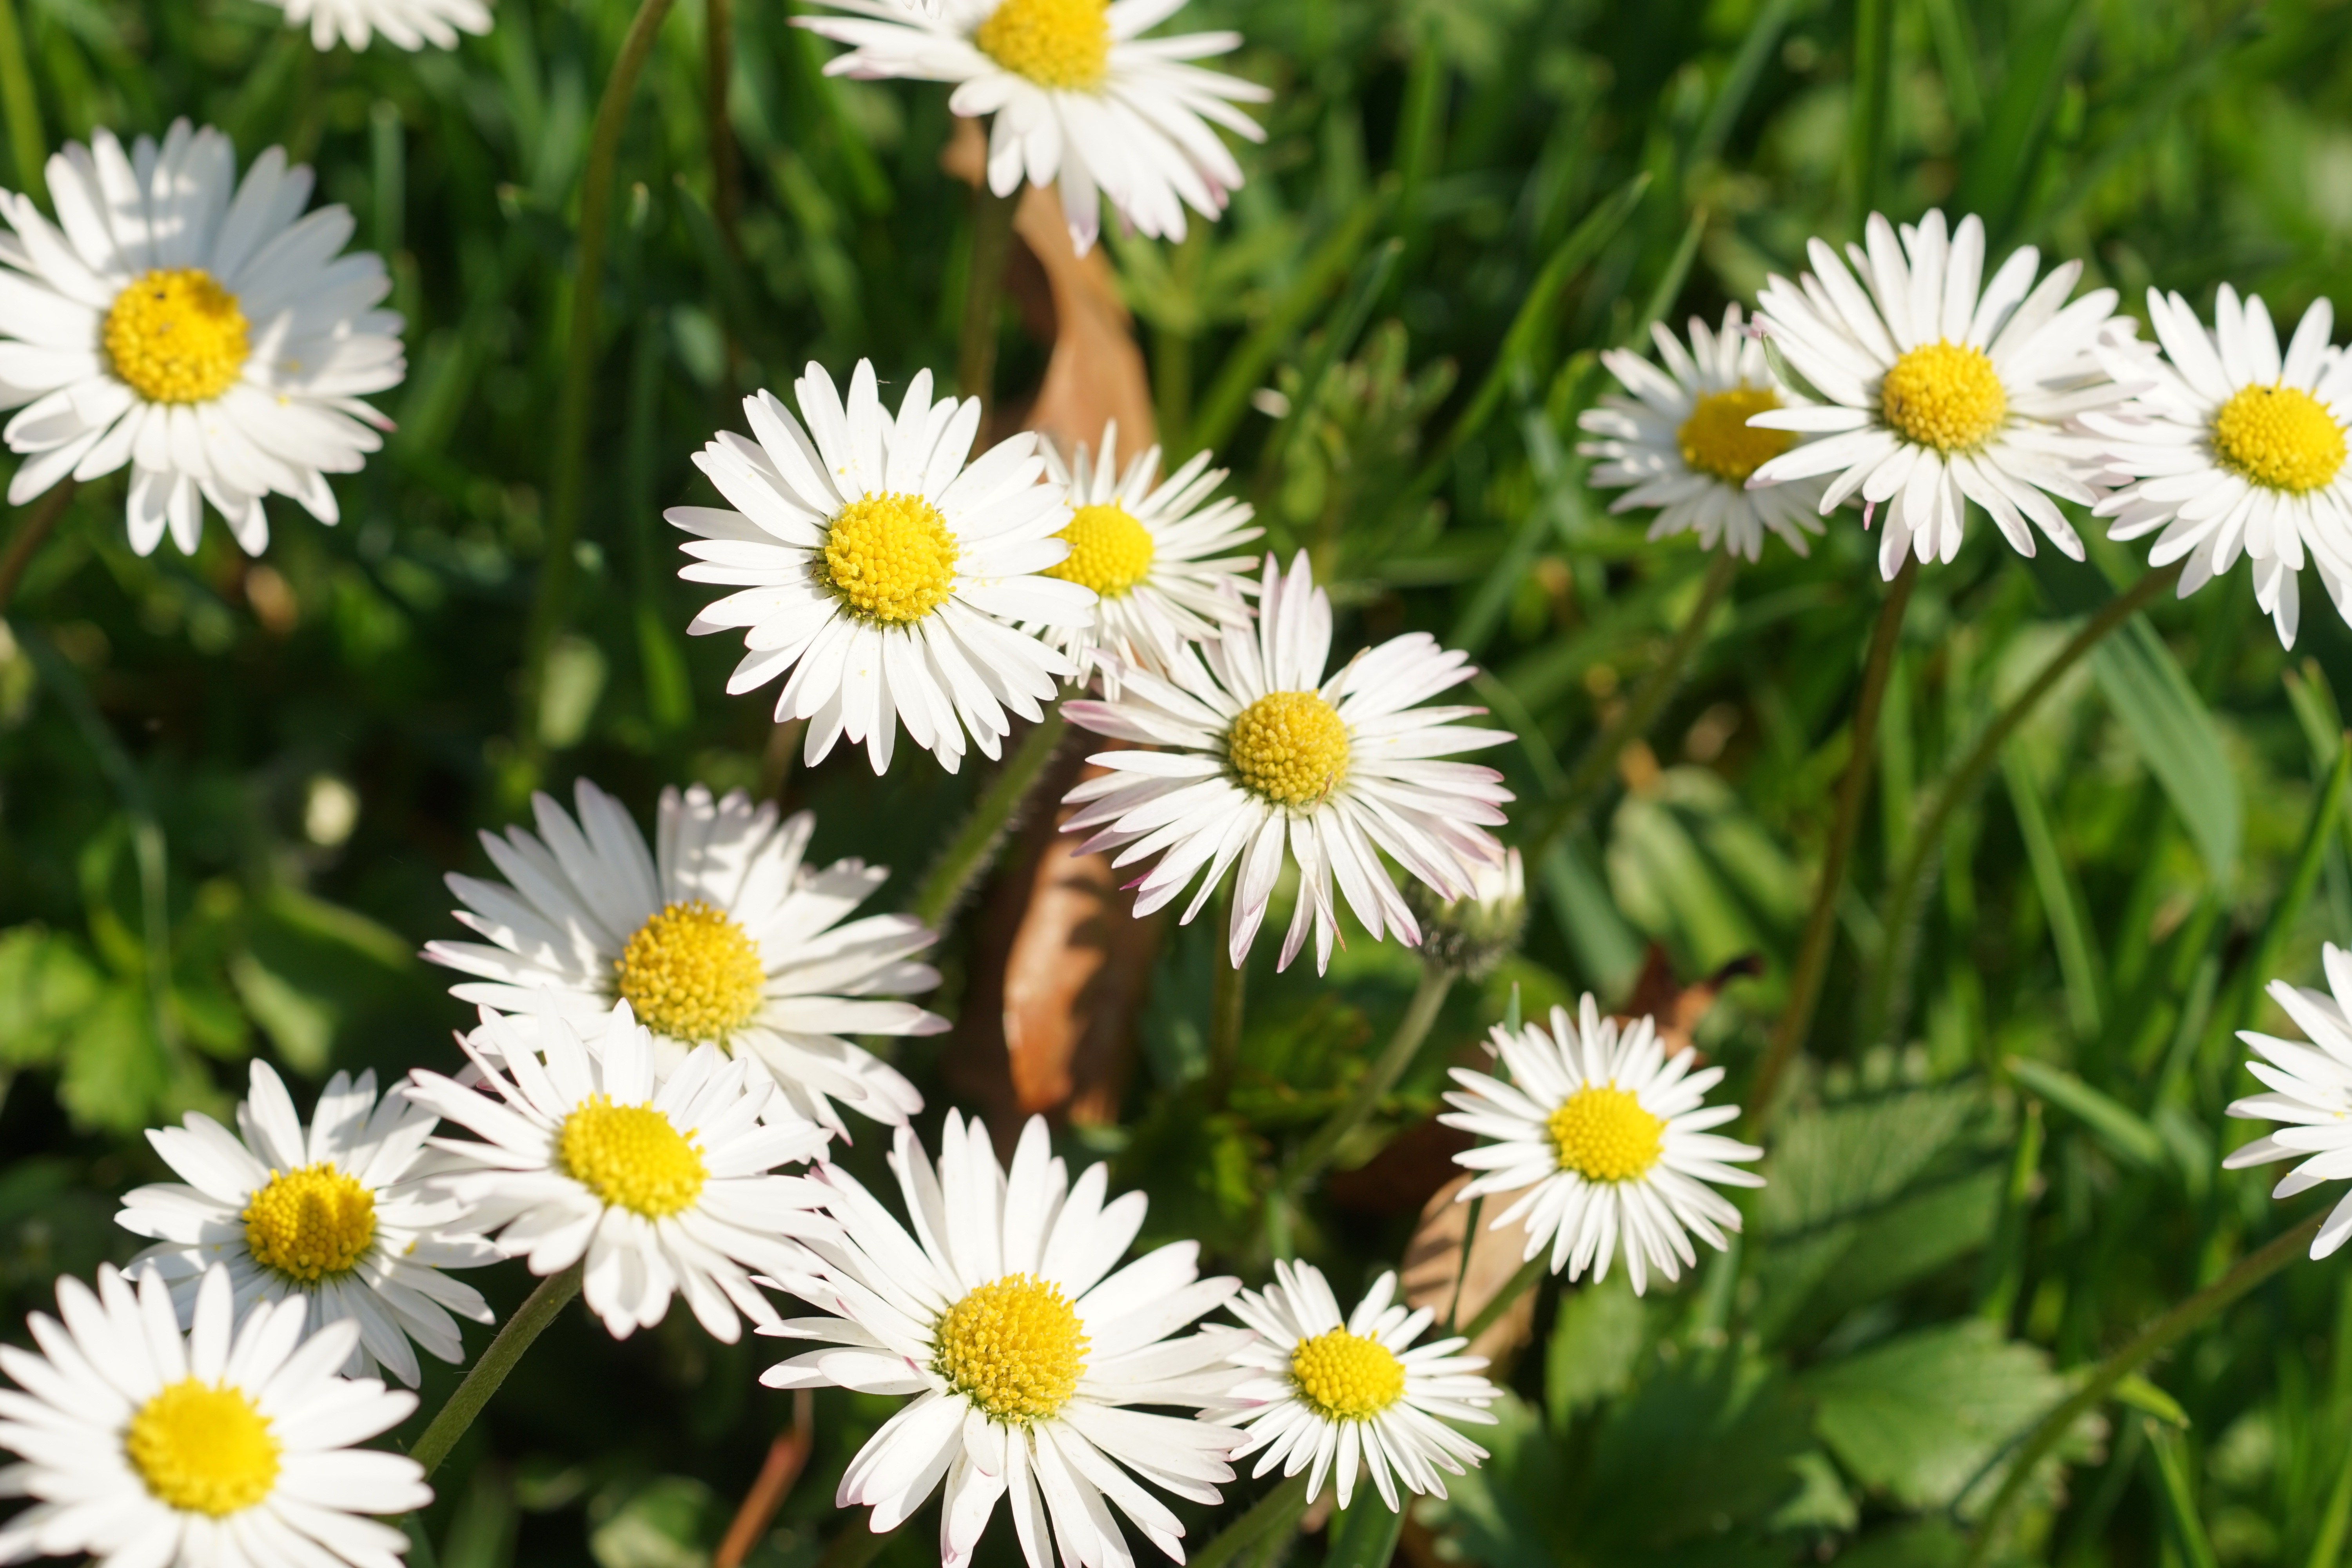
nature, grass, plant, white, meadow, flower, bloom, daisy, spring, green, close, flora, wildflower, flowers, pointed flower, aster, of course, flower meadow, flowering plant, daisy family, oxeye daisy, annual plant, chamaemelum nobile, marguerite daisy, tanacetum balsamita